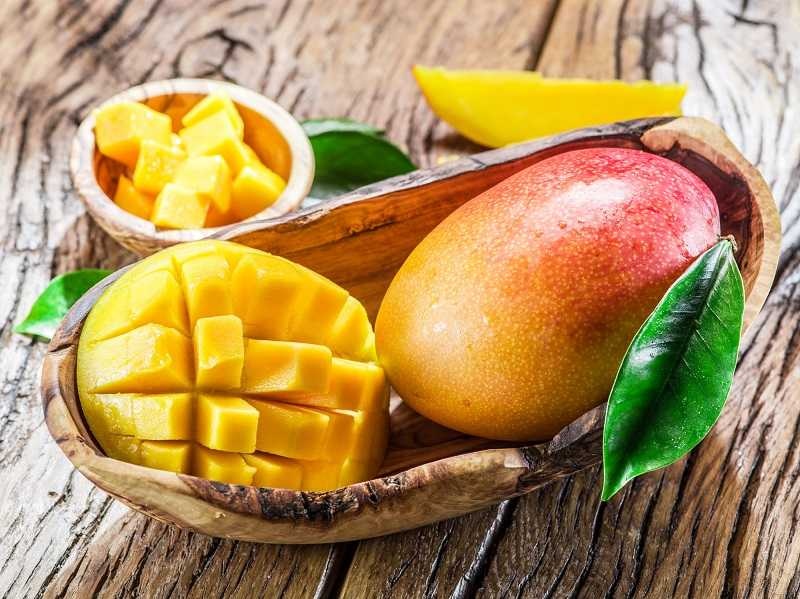
Label: Mango